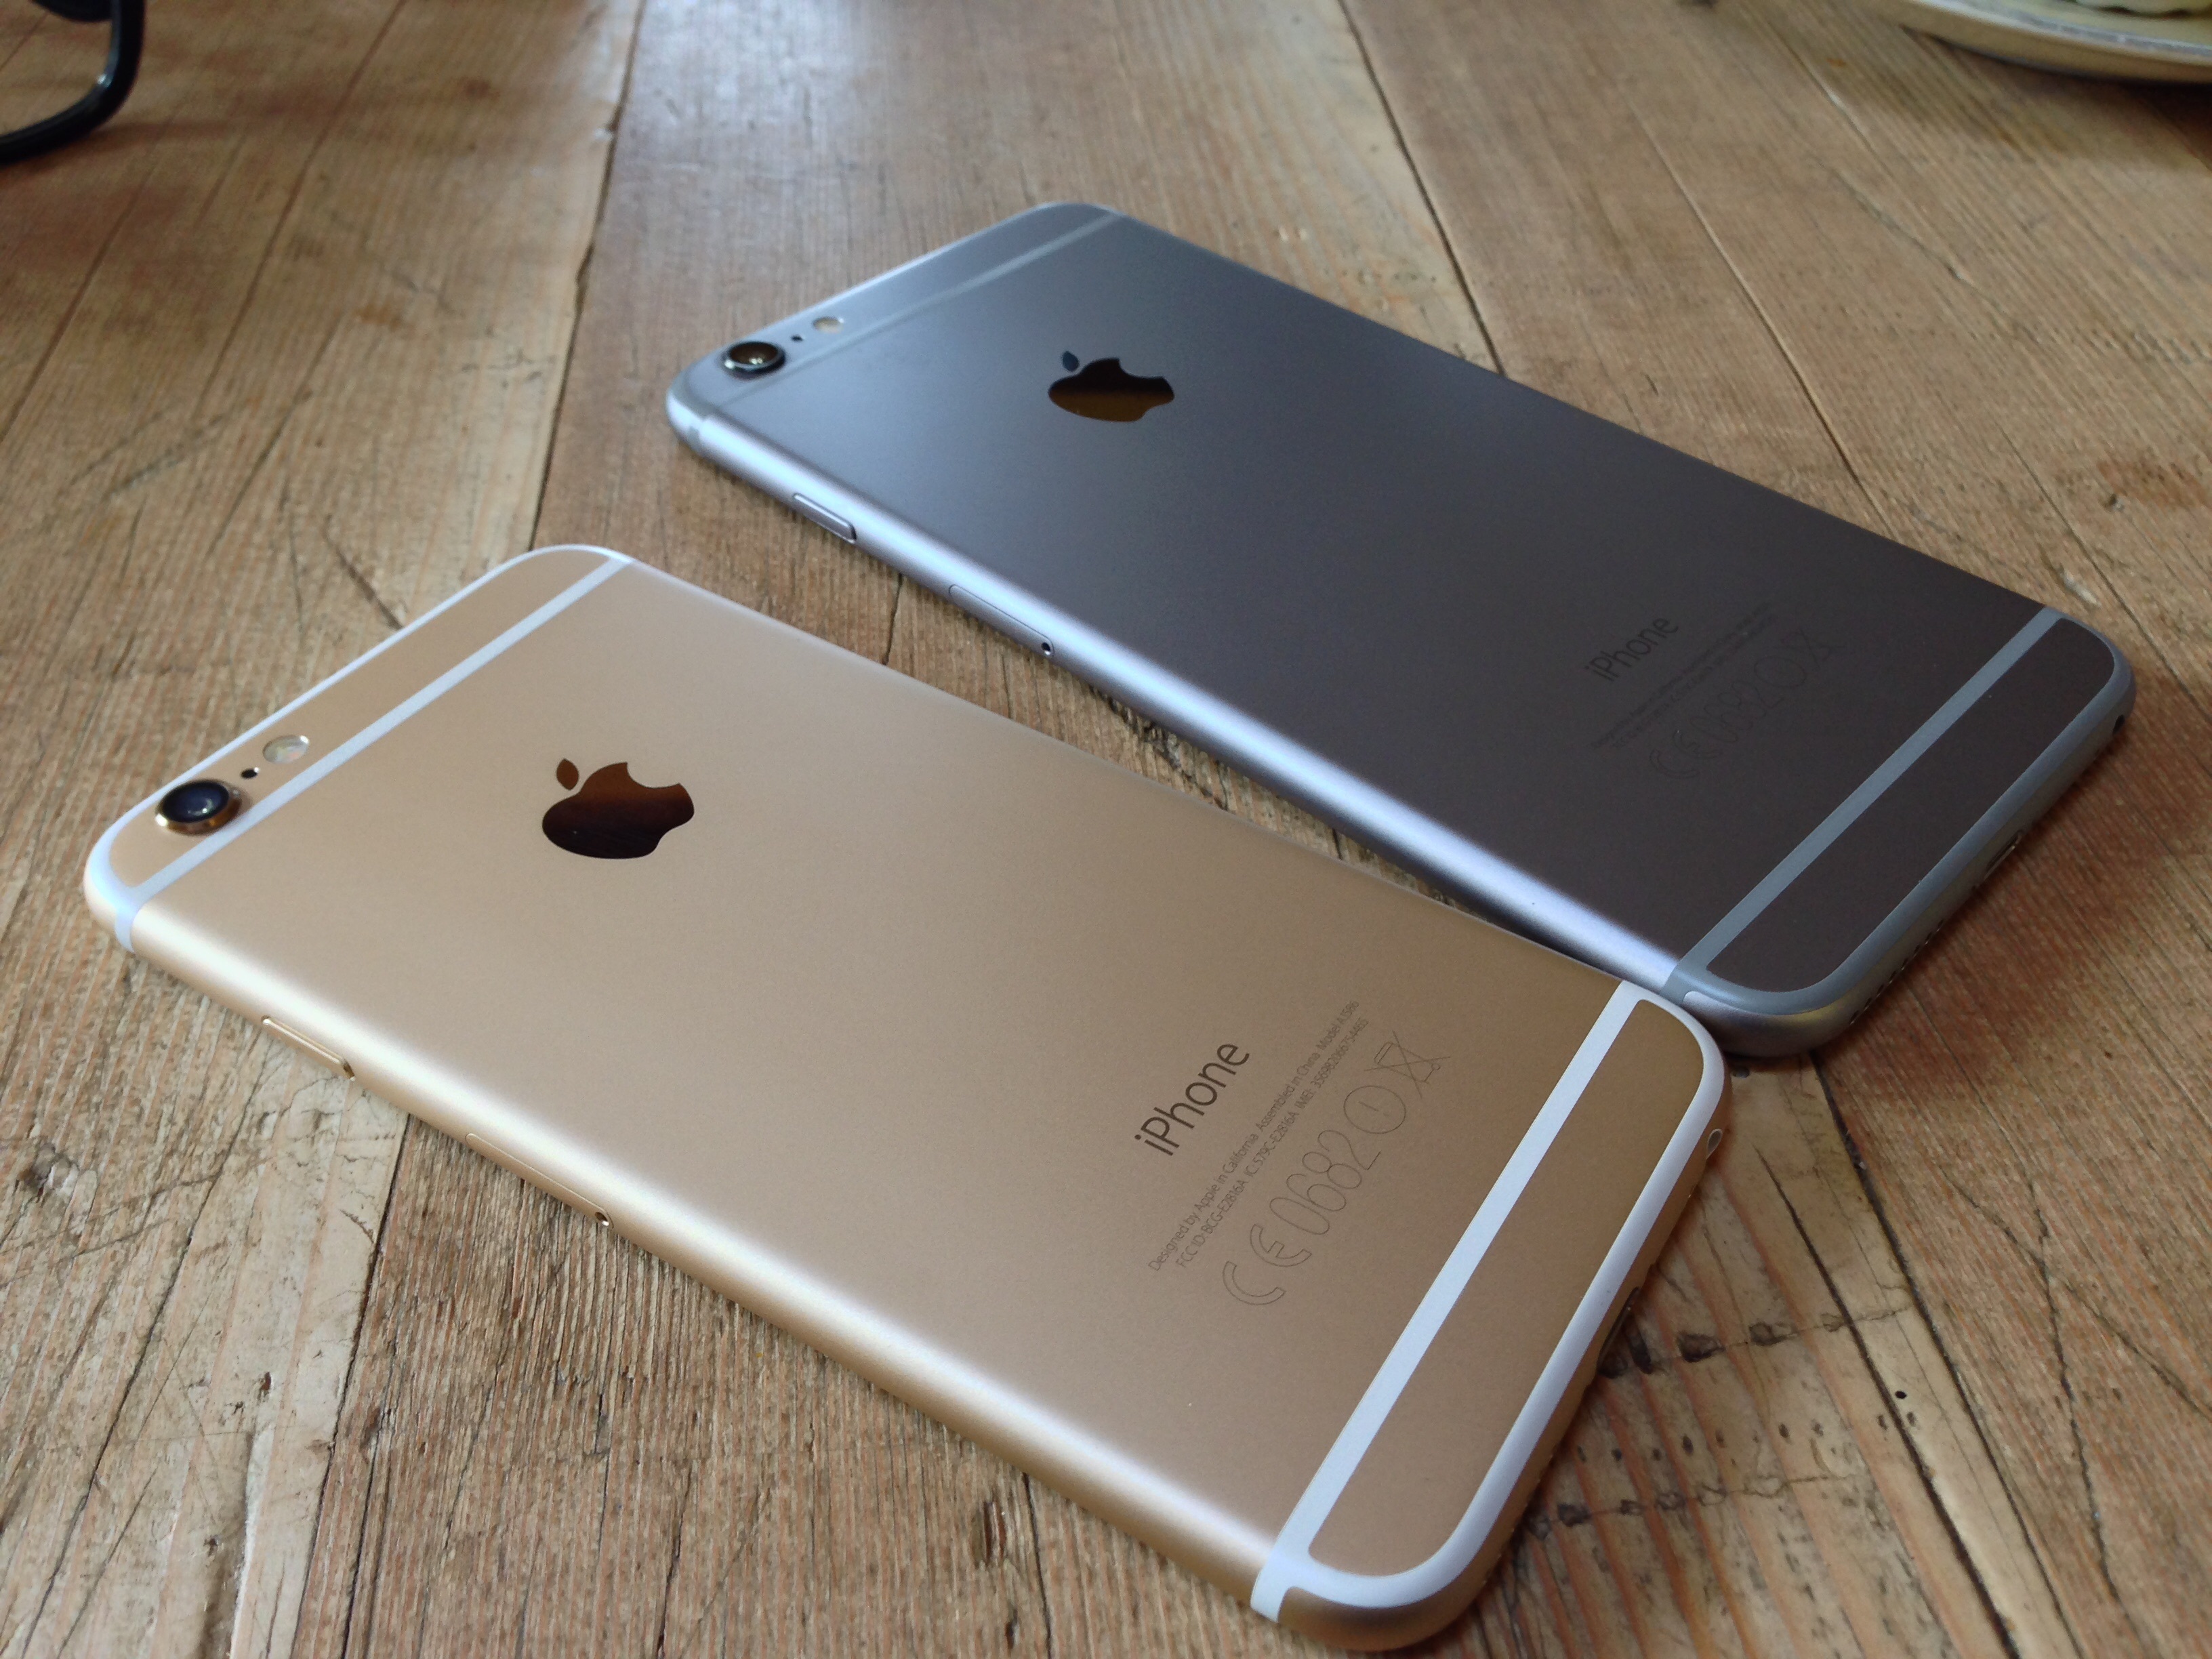
iphone, smartphone, apple, technology, telephone, gadget, mobile phone, electronics, ios, portable communications device, communication device